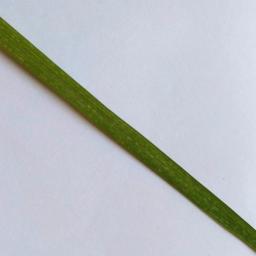
Label: Rice___Healthy